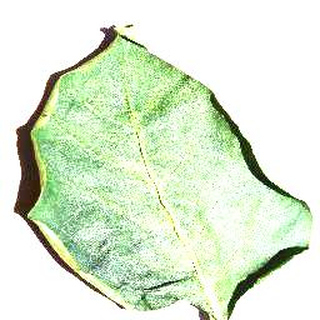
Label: healthy_bell_pepper